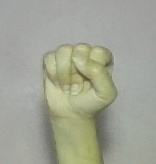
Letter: saad